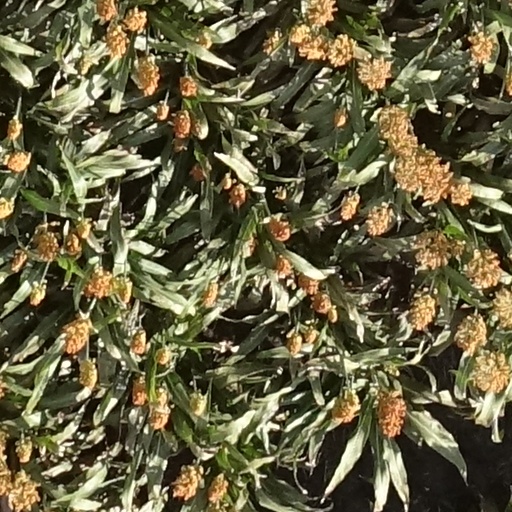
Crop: sorghum